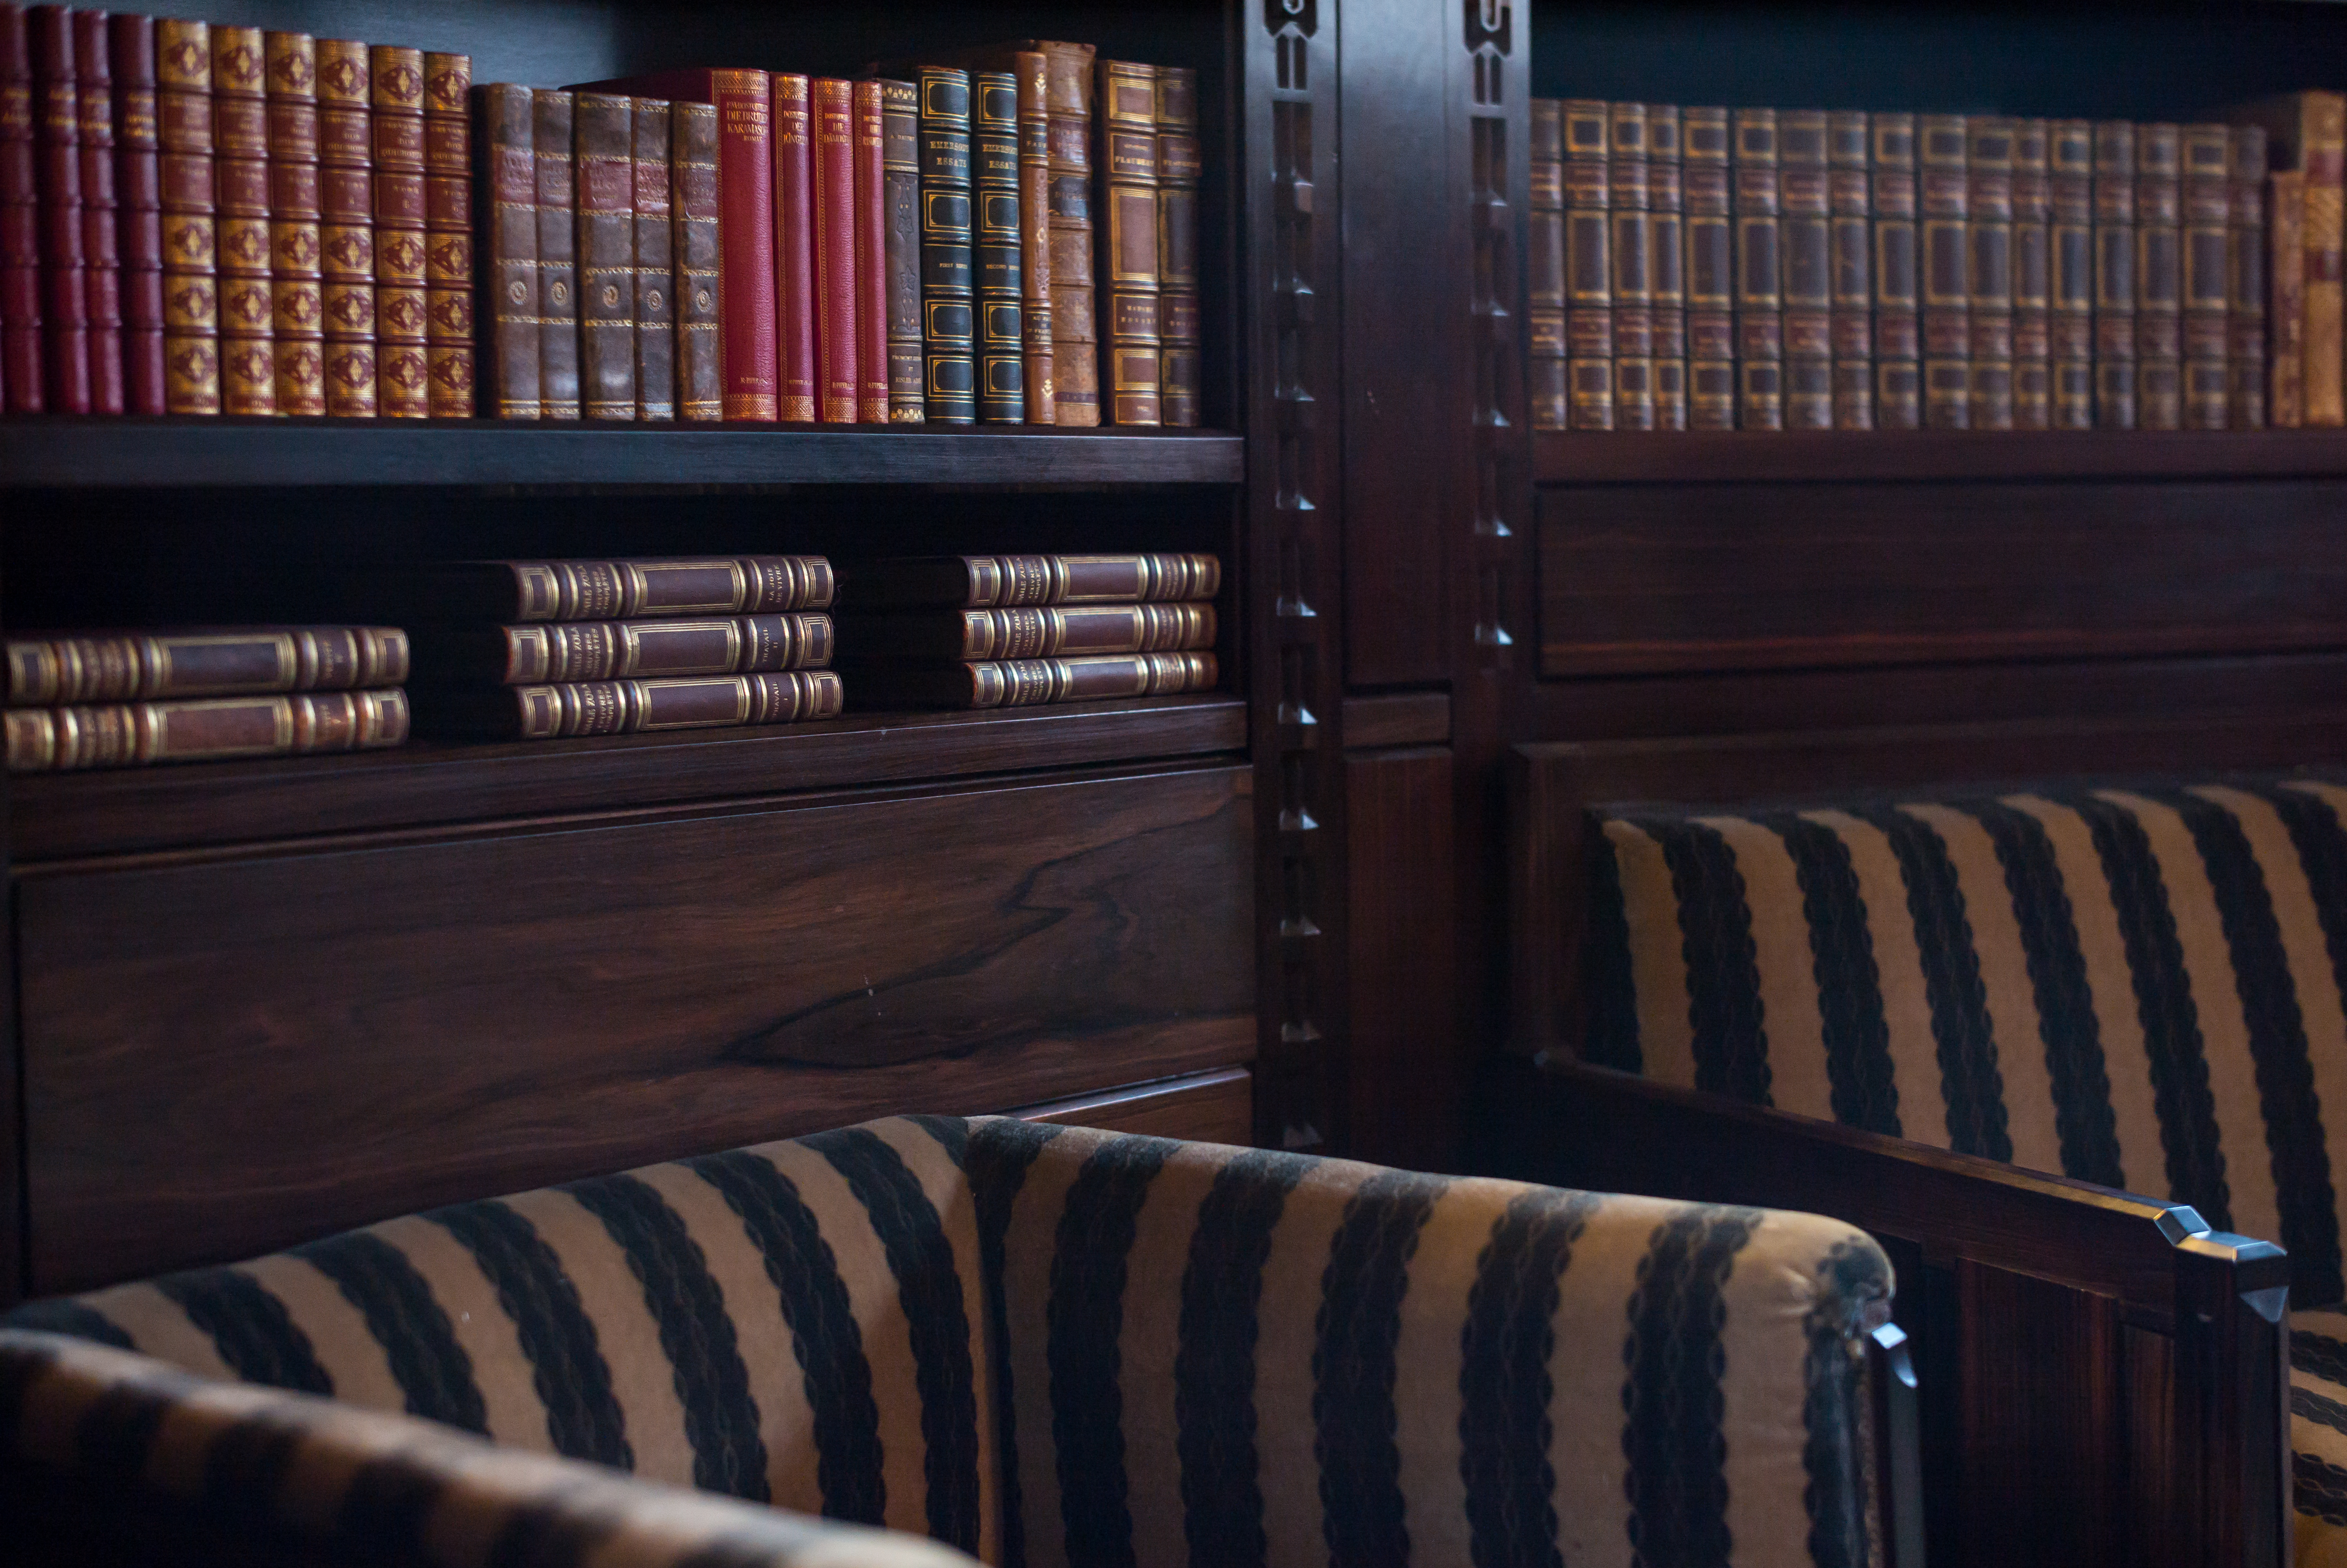
architecture, wood, interior, home, travel, park, residence, living room, furniture, room, interior design, national, family, holland, netherlands, m, sint, library, books, dutch, 50, leica, 240, summilux, hoge, veluwe, petrus, hubertus, jachthuis, krollermuller, berlage, hendrikus, window covering